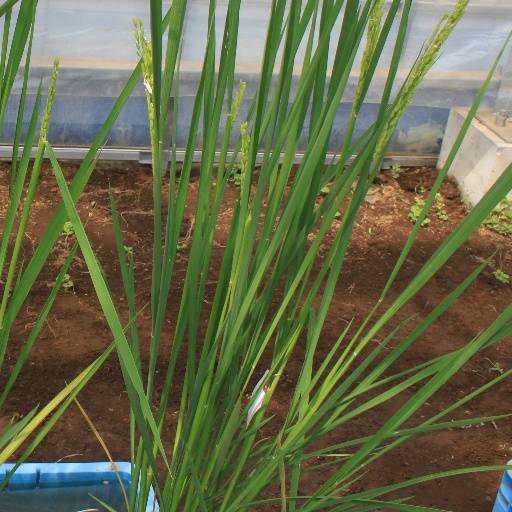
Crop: rice